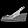
Label: Sandal